White Tower of Thessaloniki

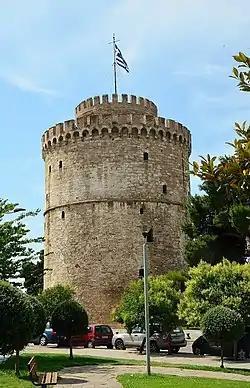
The White Tower c. 2015

The White Tower of Thessaloniki ( "Lefkós Pýrgos") is a monument and museum on the waterfront of the city of Thessaloniki, capital of the region of Macedonia in northern Greece. The present tower replaced an old Byzantine fortification, known to have been mentioned around the 12th century, that the Ottoman Empire reconstructed to fortify the city's fortress some time after Sultan Murad II captured Thessaloniki in 1430. During the period of Ottoman rule, the tower became a notorious prison and the scene of numerous mass executions, most famously of the Janissaries who revolted during the reign of Mahmud II.